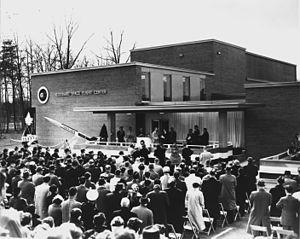
Le Goddard Space Flight Center, est le principal centre de la NASA consacré à la recherche scientifique. Il est fondé le 1ᵉʳ mai 1959 et emploie environ 10 000 personnes. Le centre est spécialisé dans la conception et la réalisation de missions dans le domaine de l'observation de la Terre, de l'astronomie, de la cosmologie et de l'étude du Soleil. Environ 250 missions spatiales scientifiques sont conçues au sein du centre Goddard, dont les missions du programme Explorer, les télescopes spatiaux James-Webb, INTEGRAL et SWIFT, l'observatoire cosmologique COBE et les satellites météorologiques de la NOAA.